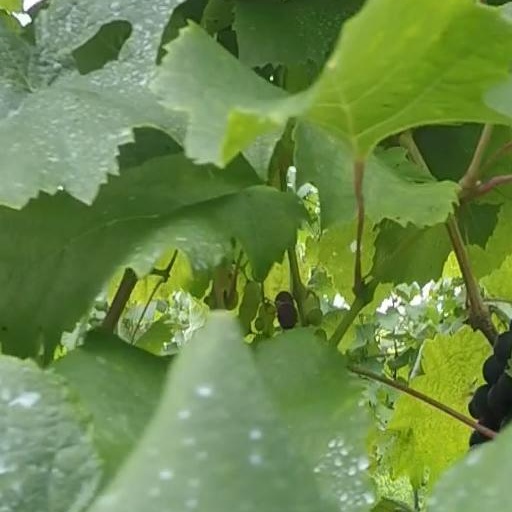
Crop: grape